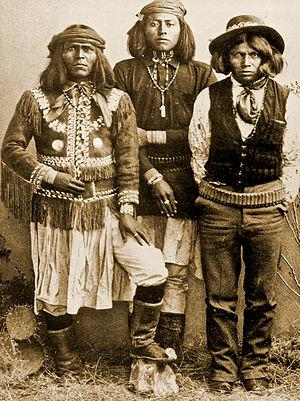
Les Yavapais sont un peuple amérindien de l'Arizona. Ils se répartissent en quatre groupes : les Kewevkapayas au sud-est, les Wipukpayas au nord-est, les Tolkepayes à l'ouest et les Yavepes dans le centre.